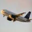
Label: airplane